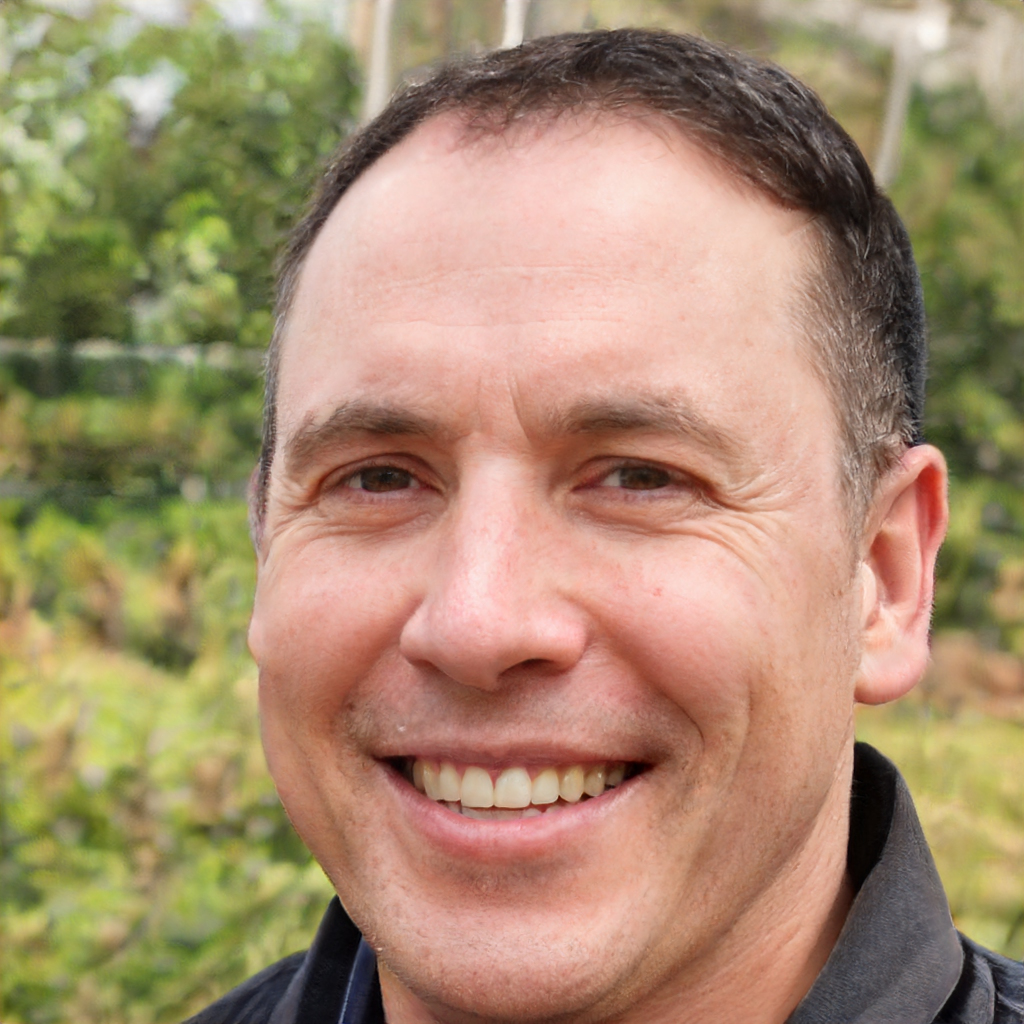
Gender: Male